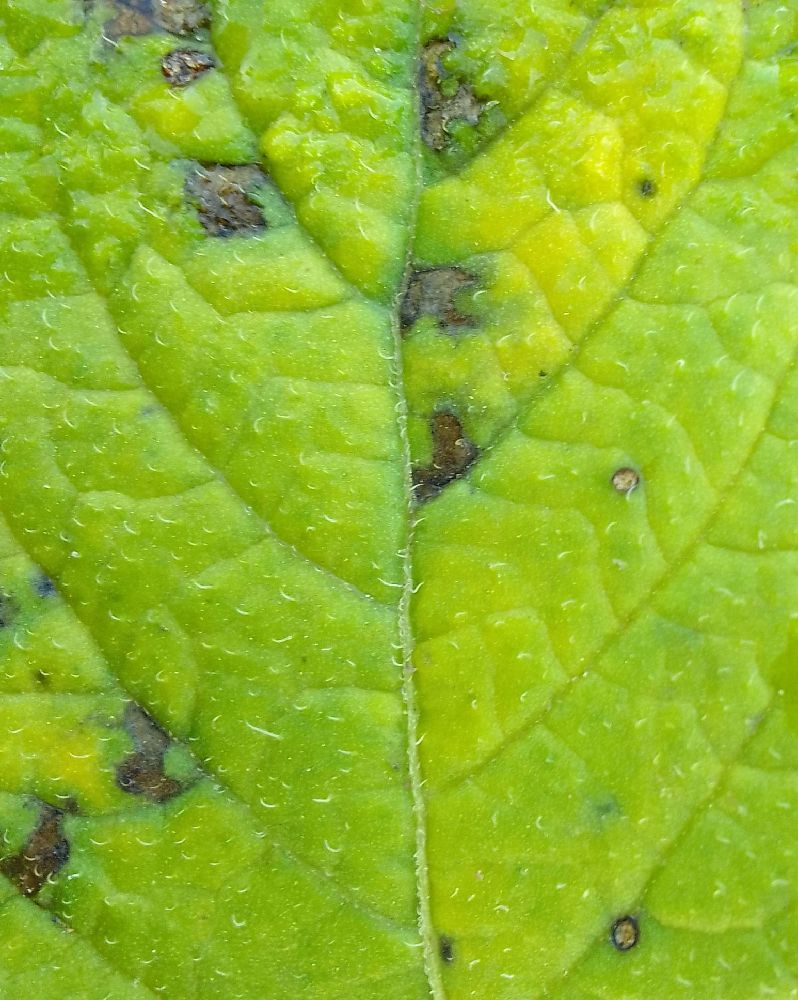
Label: Early blight